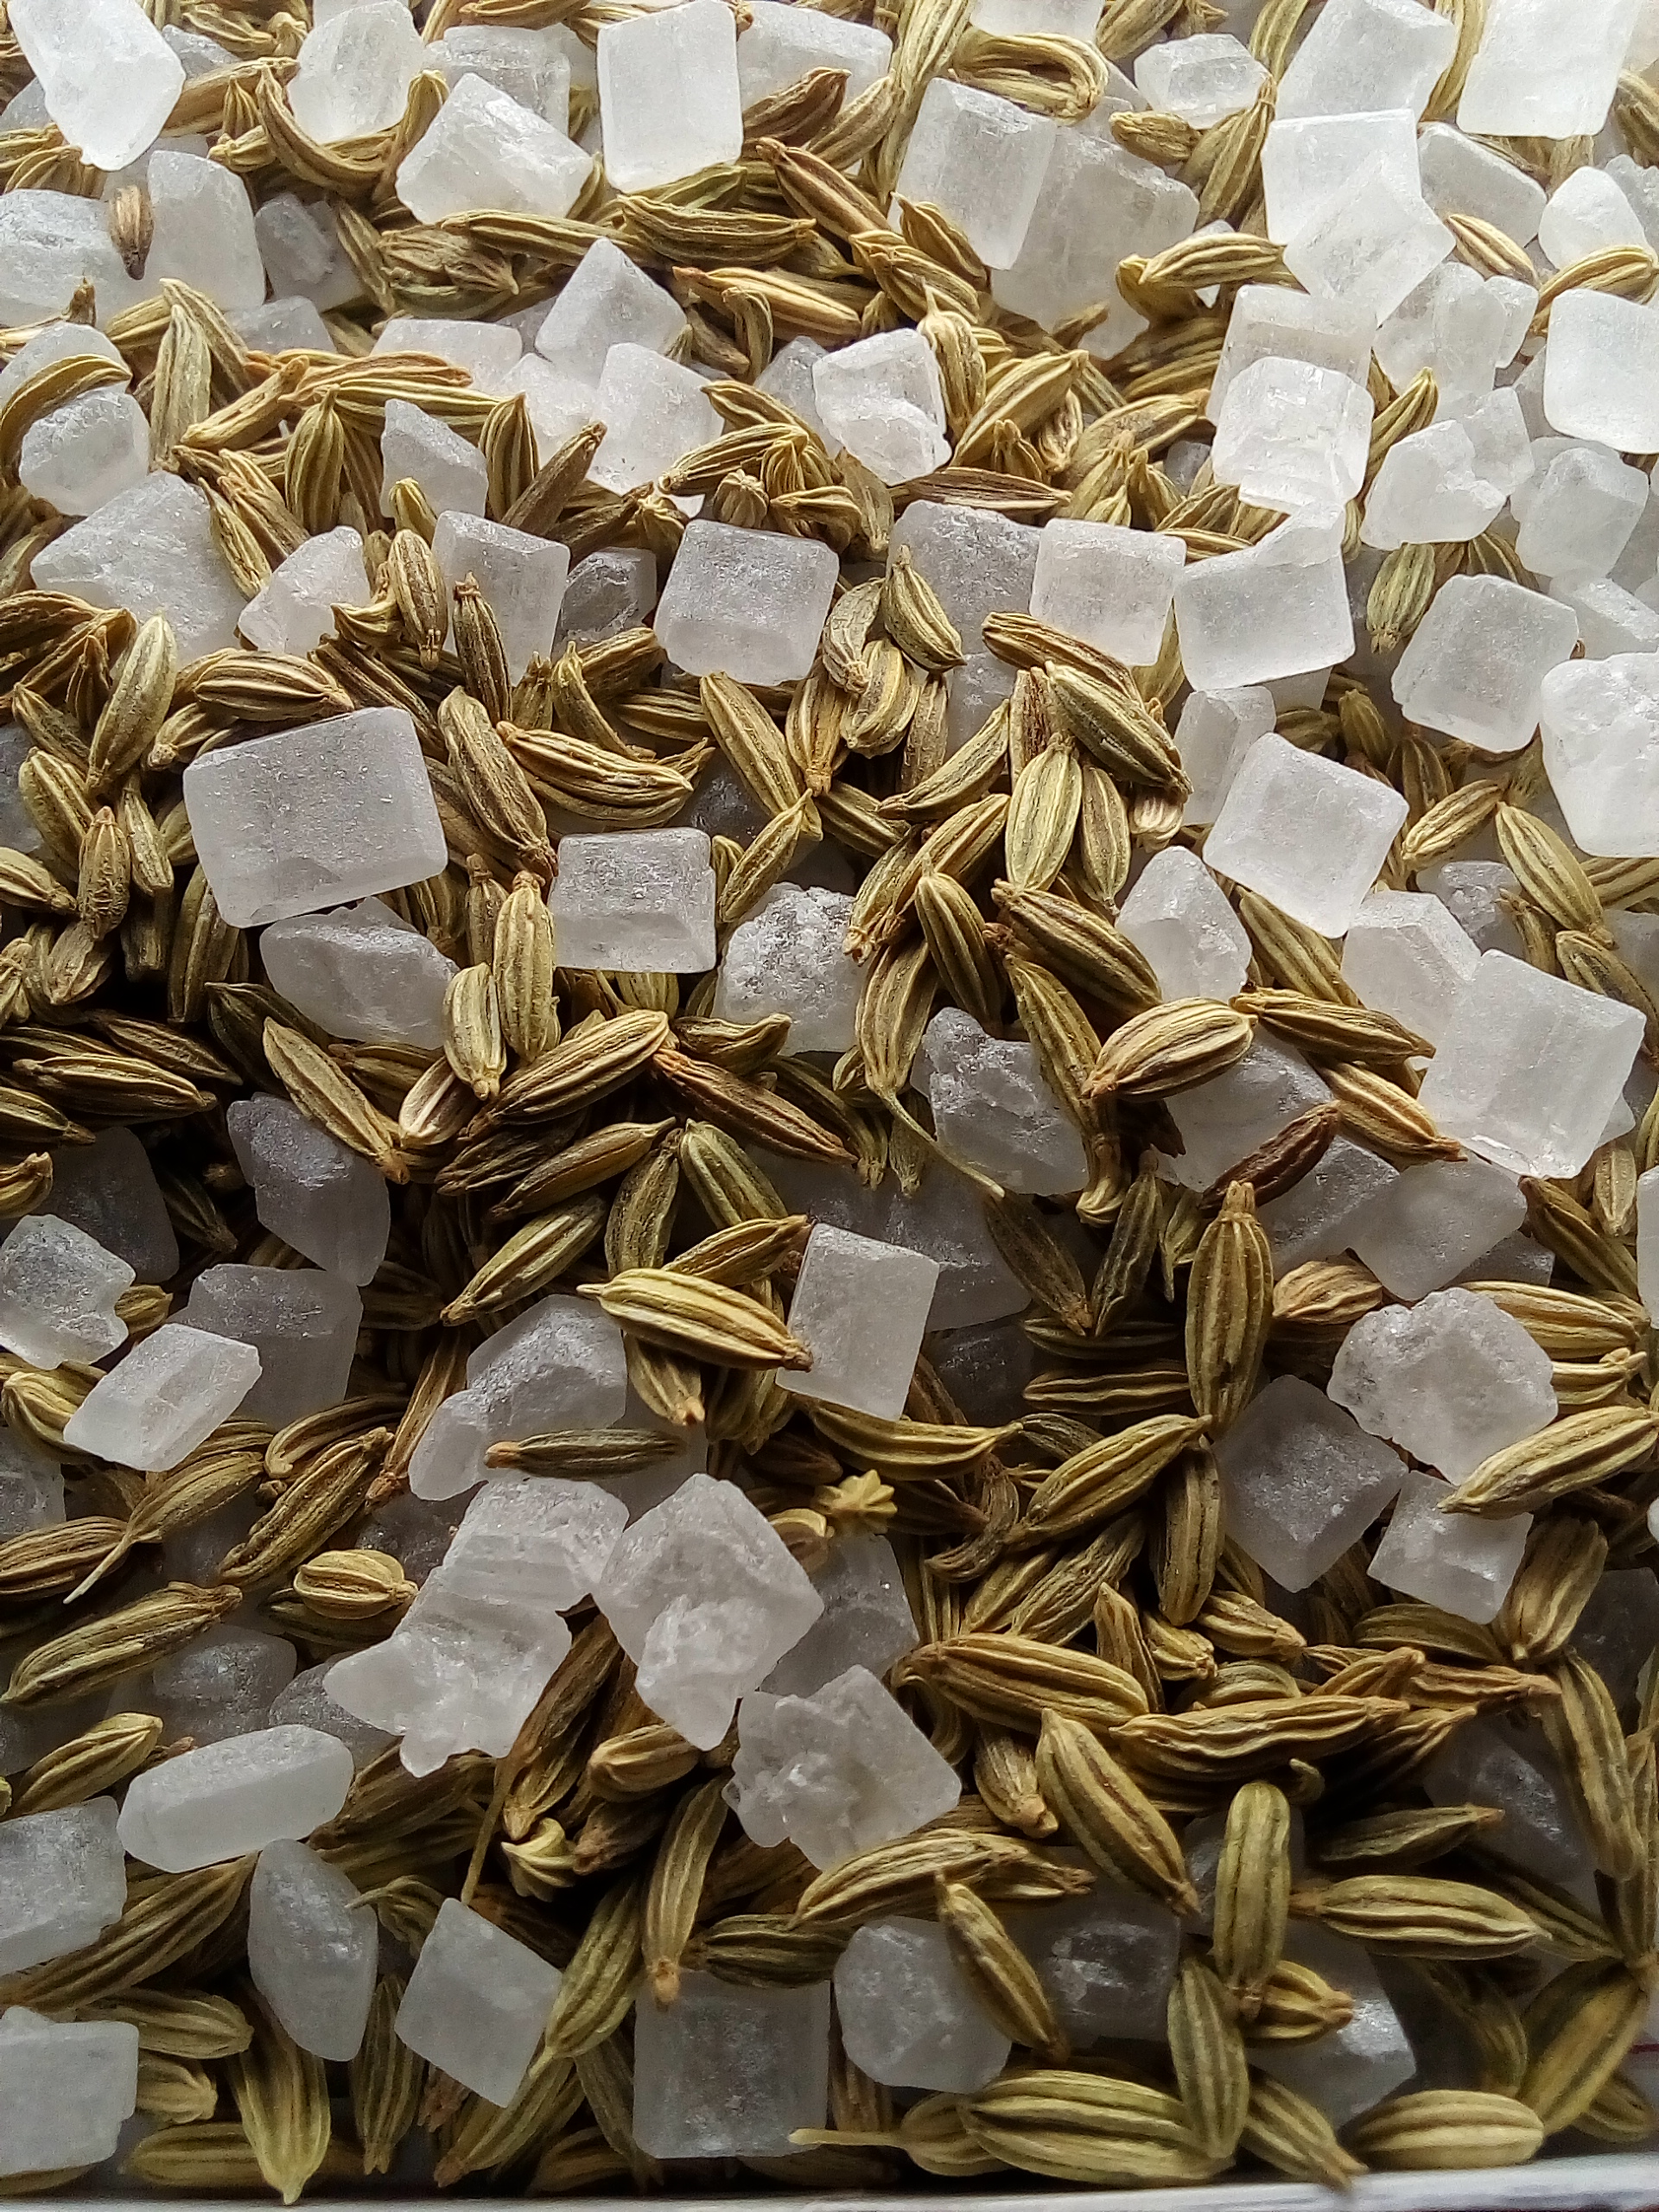
Rice seed variety: Unknown